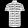
Label: Shirt